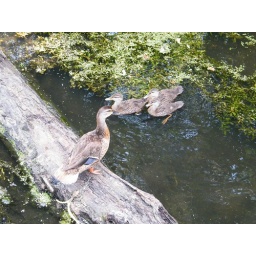
three baby ducks in the water